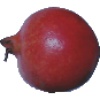
Label: Pomegranate 1